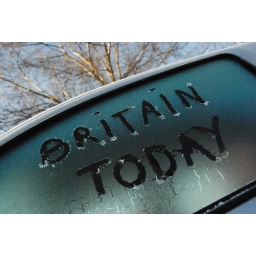
in my car window